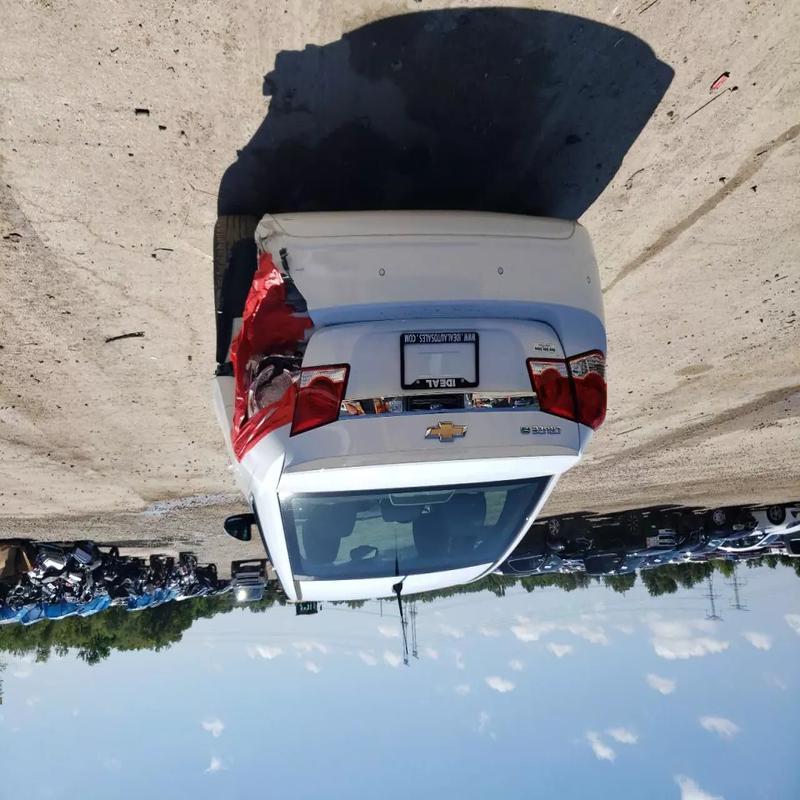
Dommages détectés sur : aile arrière droite, feu arrière droit, pare-choc arrière, plaque d'immatriculation arrière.
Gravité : majeur